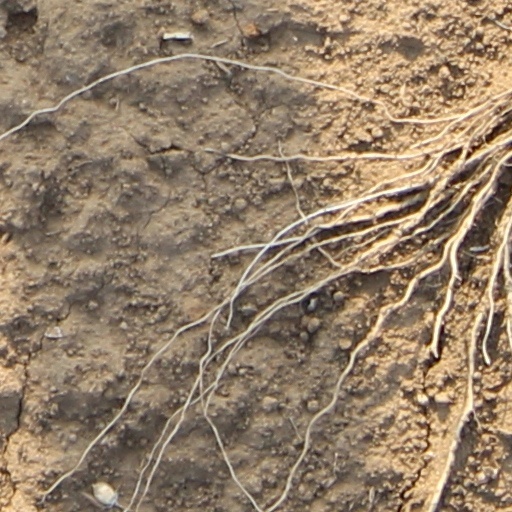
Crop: wheat